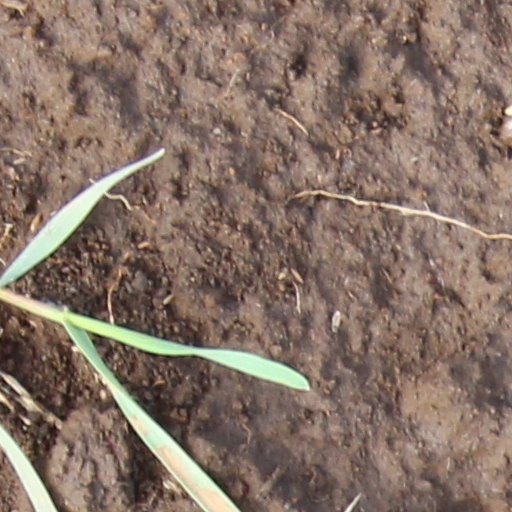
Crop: wheat